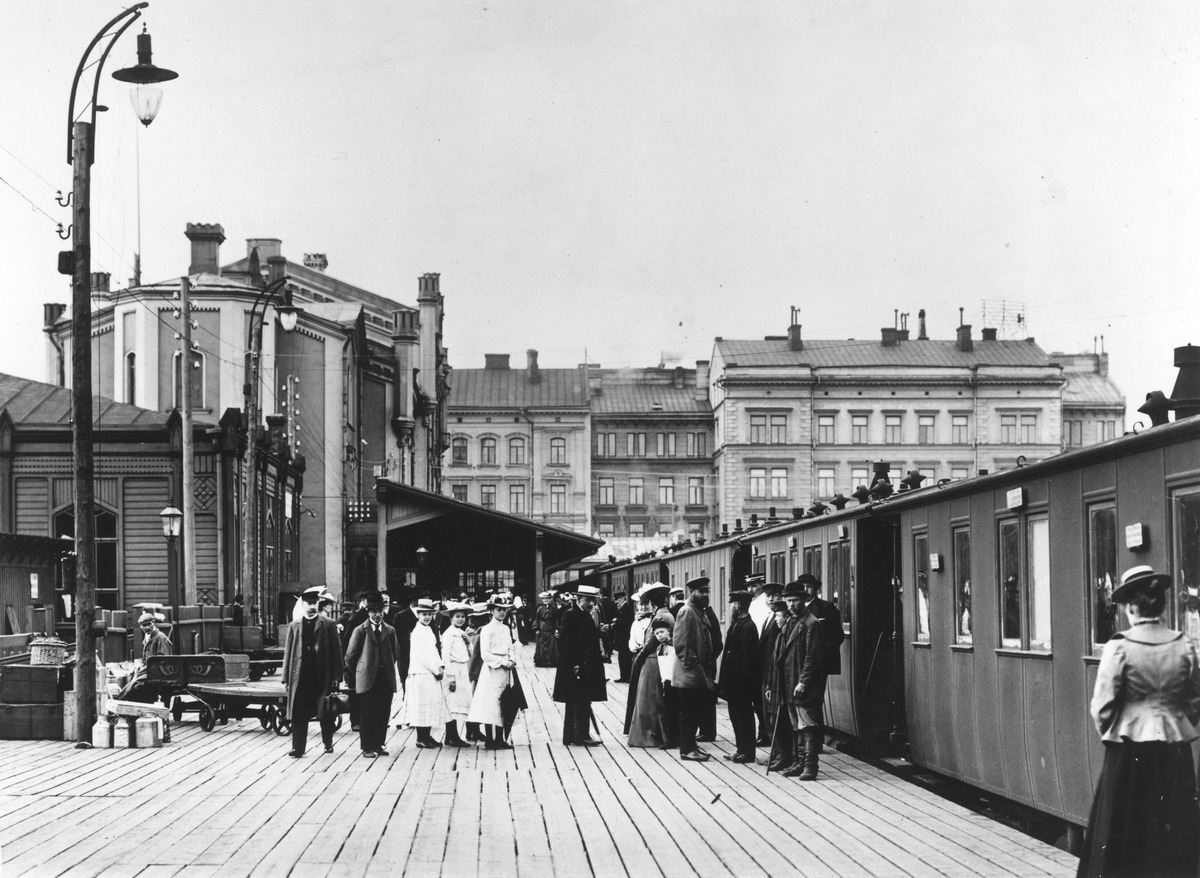
Helsingin vanha rautatieasema, asemalaituri
sisällön kuvaus: Helsingin vanha rautatieasema, asemalaituri. Taustalla Kaivokatu 6, 8. mustavalkoinen
Kuvaaja: Brander, Signe, valokuvaaja
Ajankohta: kuvausaika 1907
Paikka: Suomi, Uusimaa, Helsinki, Kluuvi Helsinki, Kaivokatu 6, 8
Aiheet: asemat rautatieasemat, matkustajat, junat